Tourism in West Bengal

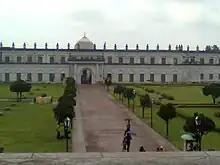
The Nizamat Imambara is the largest one in India and Bengal

People from different sections of the world come to West Bengal for holy pilgrimages as Kolkata is one of the four "adi" "Shaktipeethas". Among the other 52 "shaktipeethas", some are located in West Bengal. They are as follows: